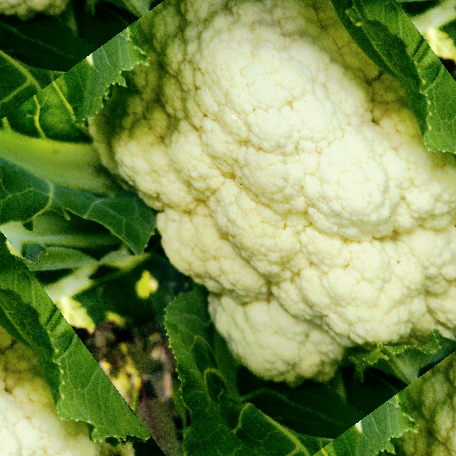
Label: Disease Free